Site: brandenburg
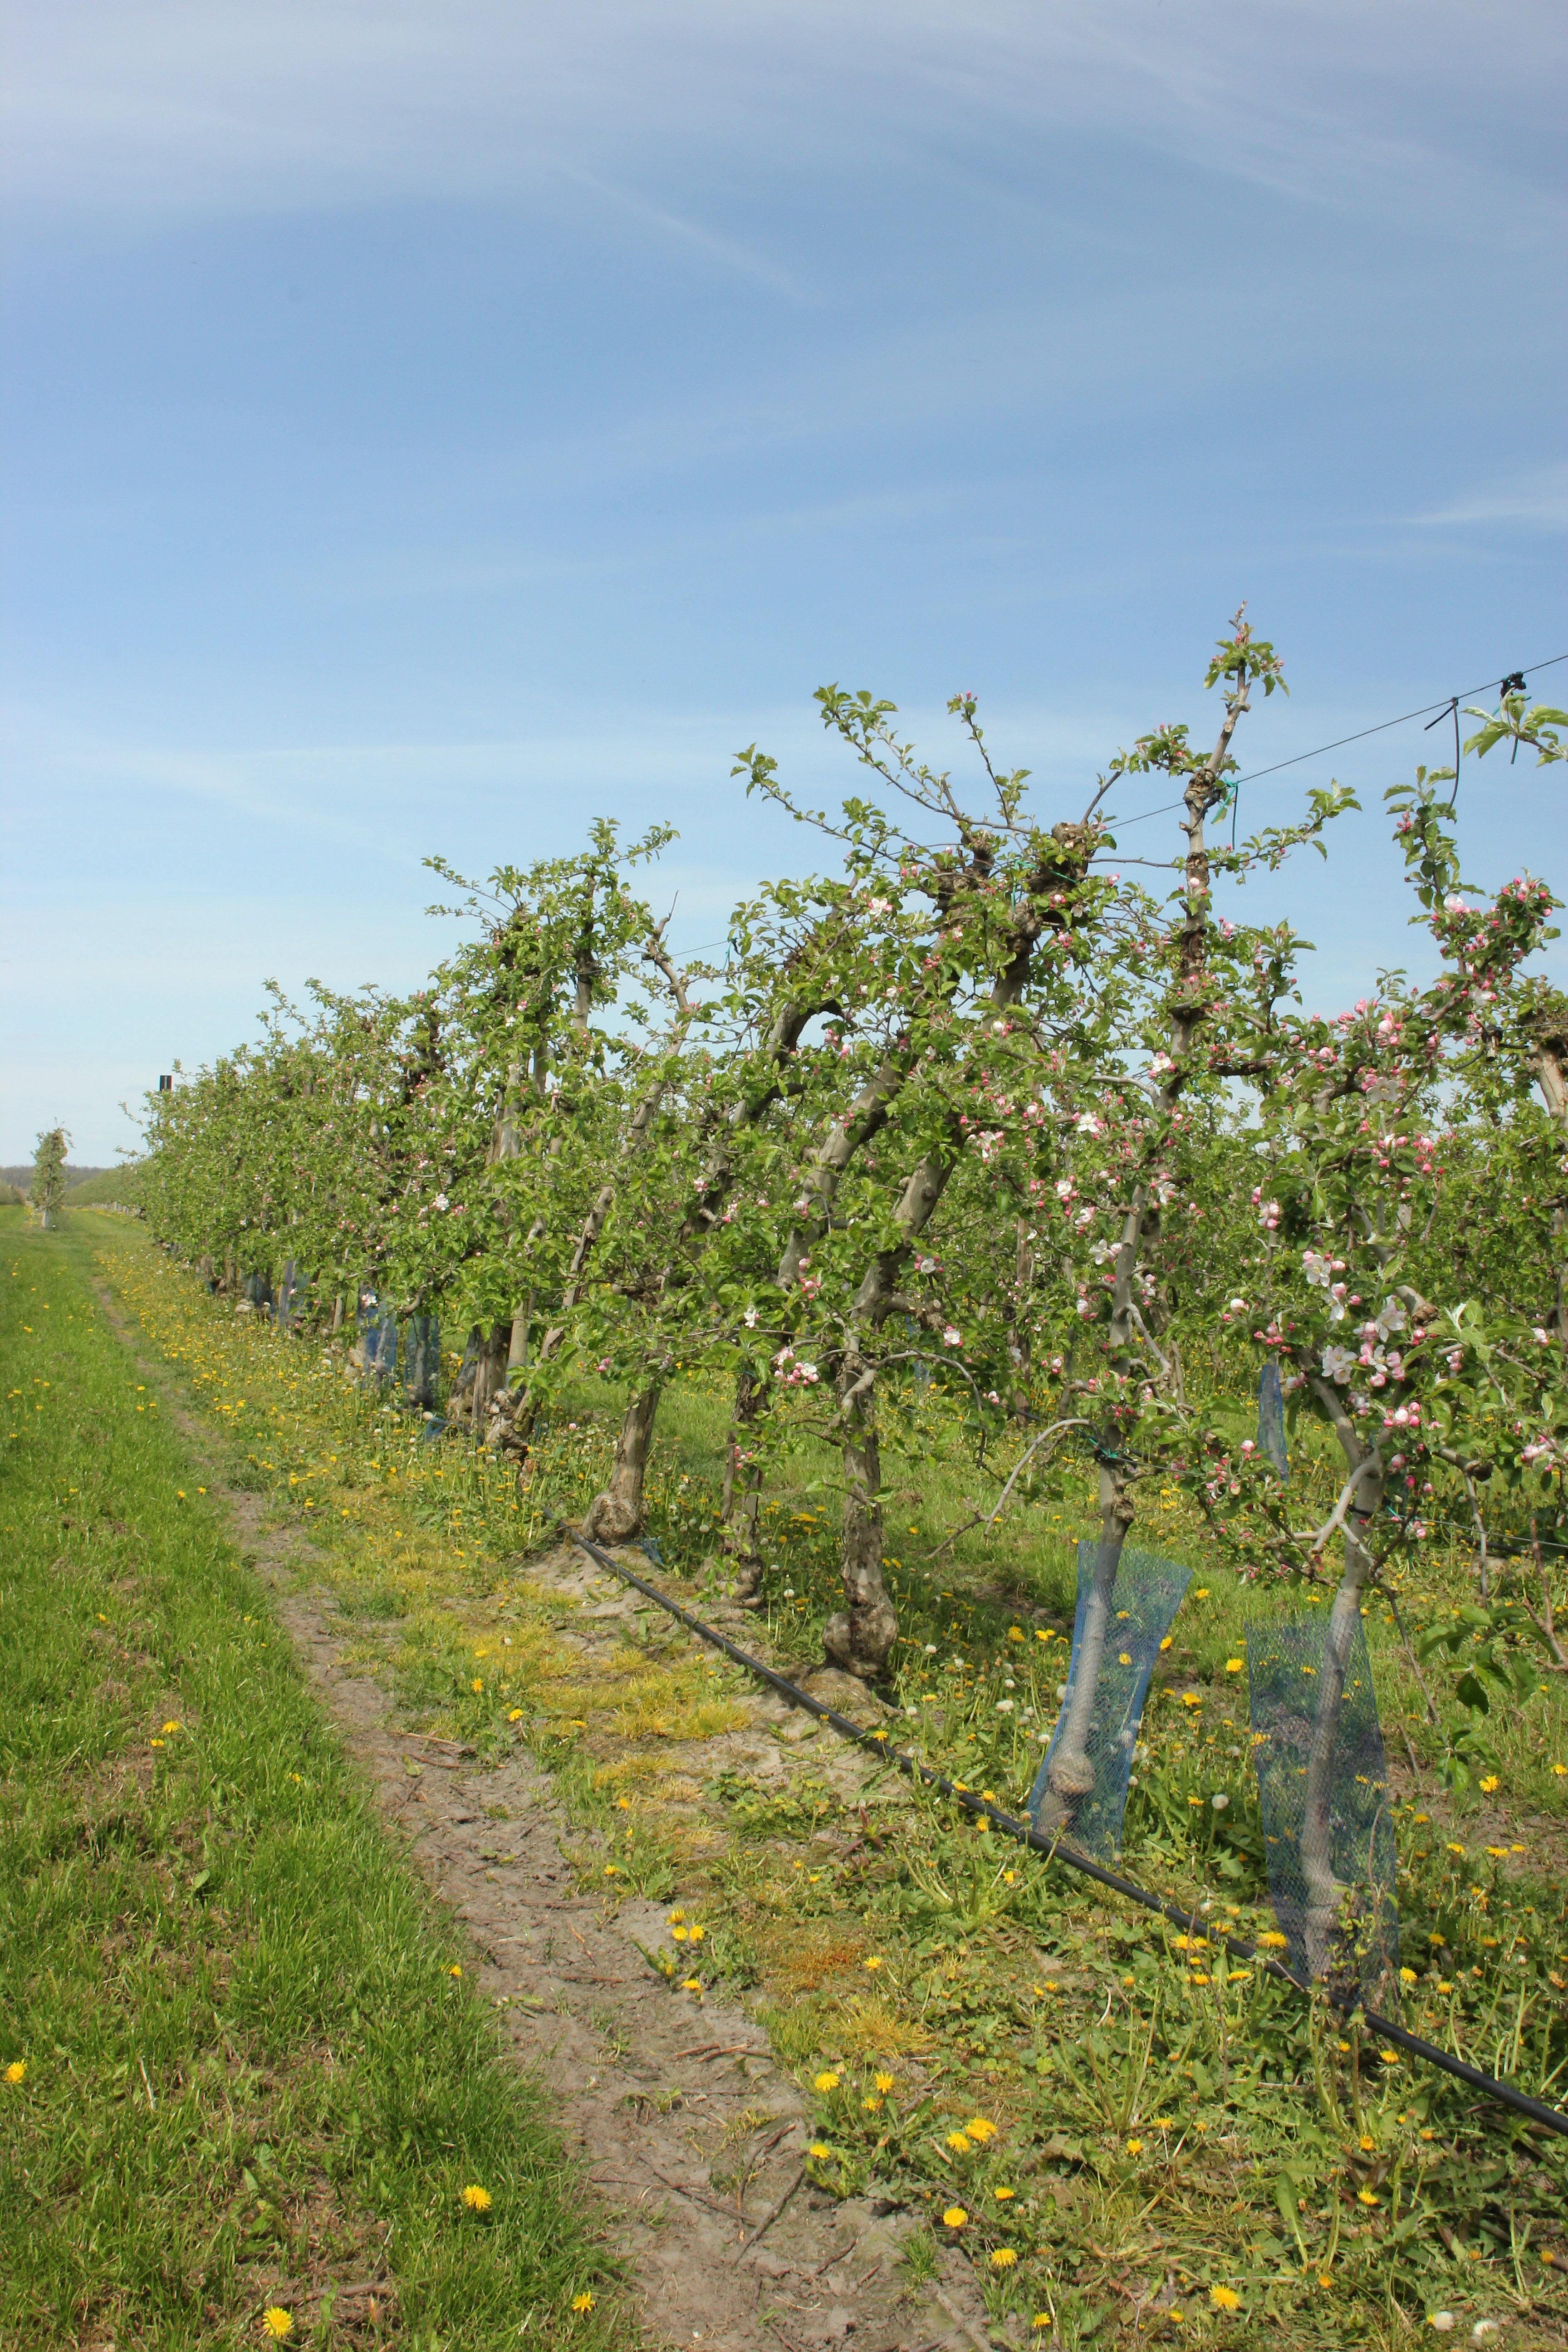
Growth stage (BBCH 60): Flowering